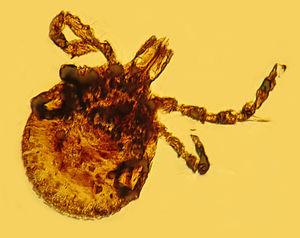
Les Ixodida, appelées couramment tiques, sont un ordre d'arachnides acariens. Il a été décrit par William Elford Leach en 1815. Cet ordre regroupe, en 2010, 896 espèces classées en trois familles dont 41 en France, parmi lesquelles 4 très occasionnelles. Elles étaient autrefois appelées « Tiquet » ou « Ricinus ».